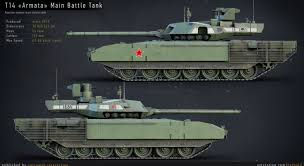
Label: Tank